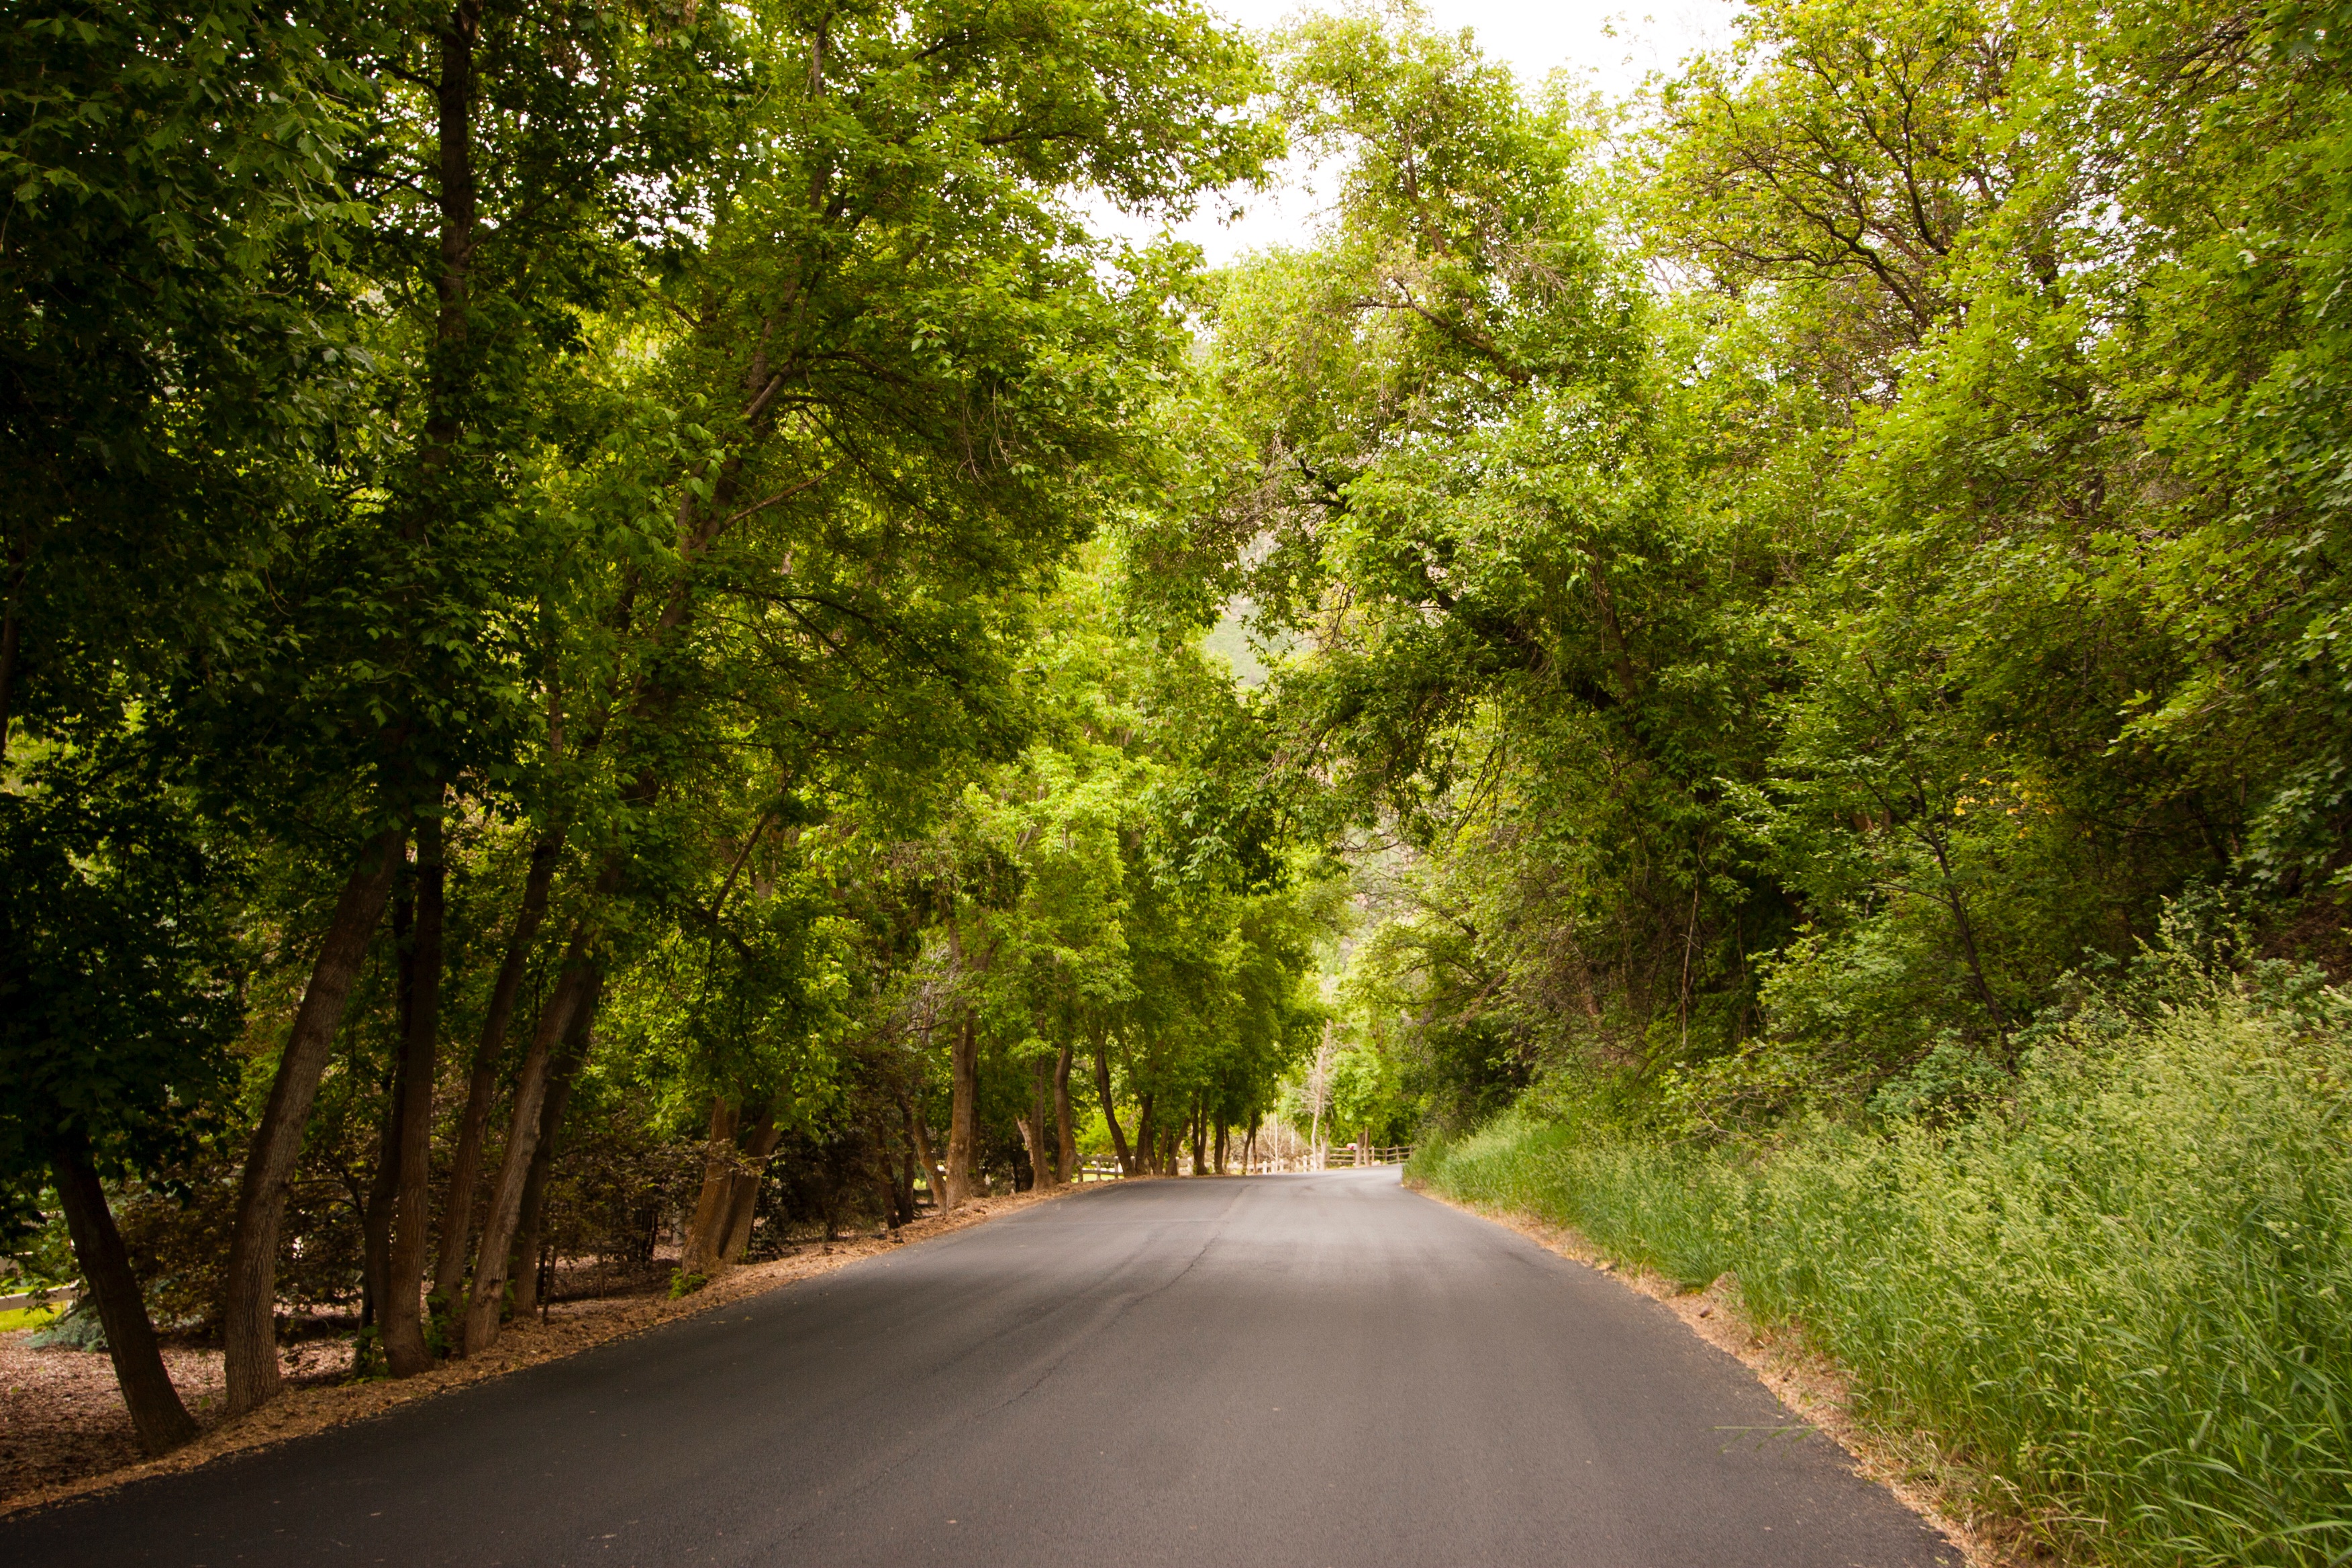
tree, nature, forest, grass, plant, road, trail, sunlight, leaf, green, autumn, infrastructure, woodland, habitat, rural area, natural environment, woody plant, nonbuilding structure